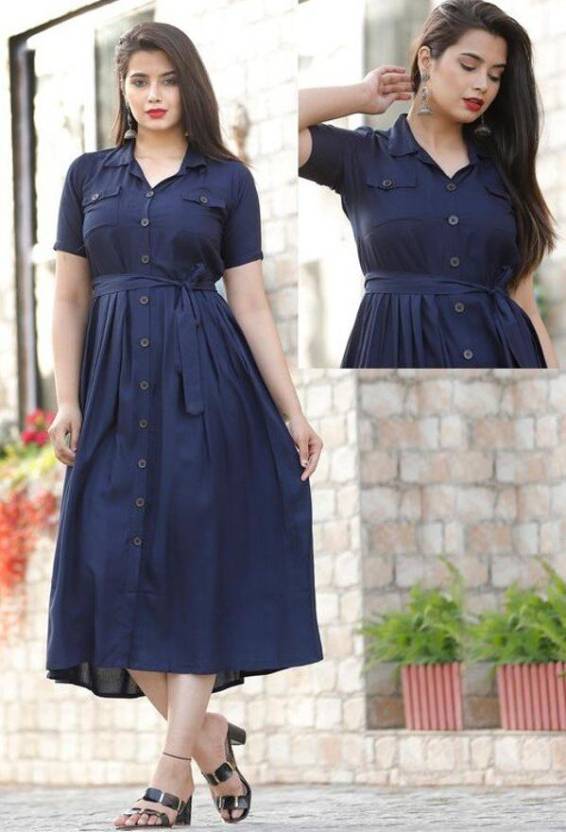
Product: Women Fit and Flare Blue Dress
Price: ₹399
Colors: Blue
Pattern: Solid
Description: Trendy and appealing this Dress from Fashion2wear exclusive collection will surely impress fashionable women. This dress will surely add a unique charm to your casual as well as party look. Tailored from quality knitted fabric; this dress ensures excellent comfort; all day long. Go Ahead And Mix And Match Ian Style. The Product Is Interplay Of Rich And Vibrant Colors. You Are Sure To Draw Admirable Glances And Compliments. A Unique; Delightful And Quality Product In Existing Range That Is Hard To Resist. It has Trendy Which Can Be Worn During Casual Occasion For An Elite Look.Being stylish is all about standing out in the crowd. Enhance your wardrobe with something which perfectly encapsulates your sense of style.
Other details: Expand your collection of casual party staples with this modish dress from Fashion2wear. This dress piece can be teamed with high heels sandals when you're grabbing lunch with the guys.